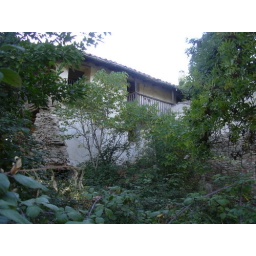
sweet old house w/ billions of birds twitering in the trees